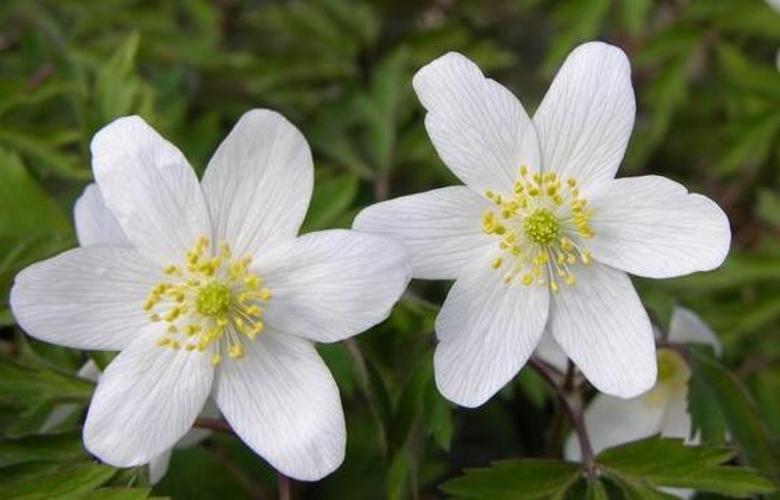
Label: windflower